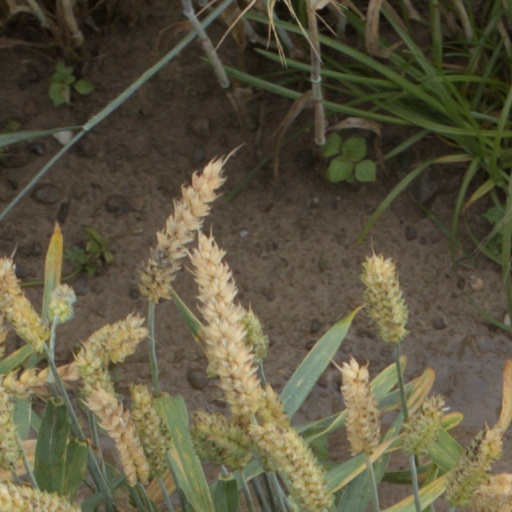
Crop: wheat